Highlanders (professional wrestling)

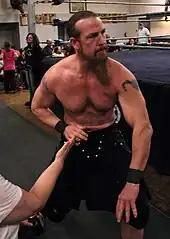
Robbie McAllister in January 2011

In June 2006 vignettes began airing on "Raw" featuring The Highlanders exploring "the big city" and comparing the differences to their native Scotland in classic Fish Out Of Water style.